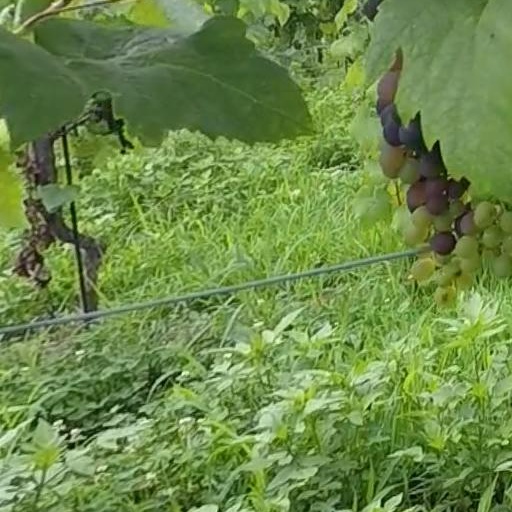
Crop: grape